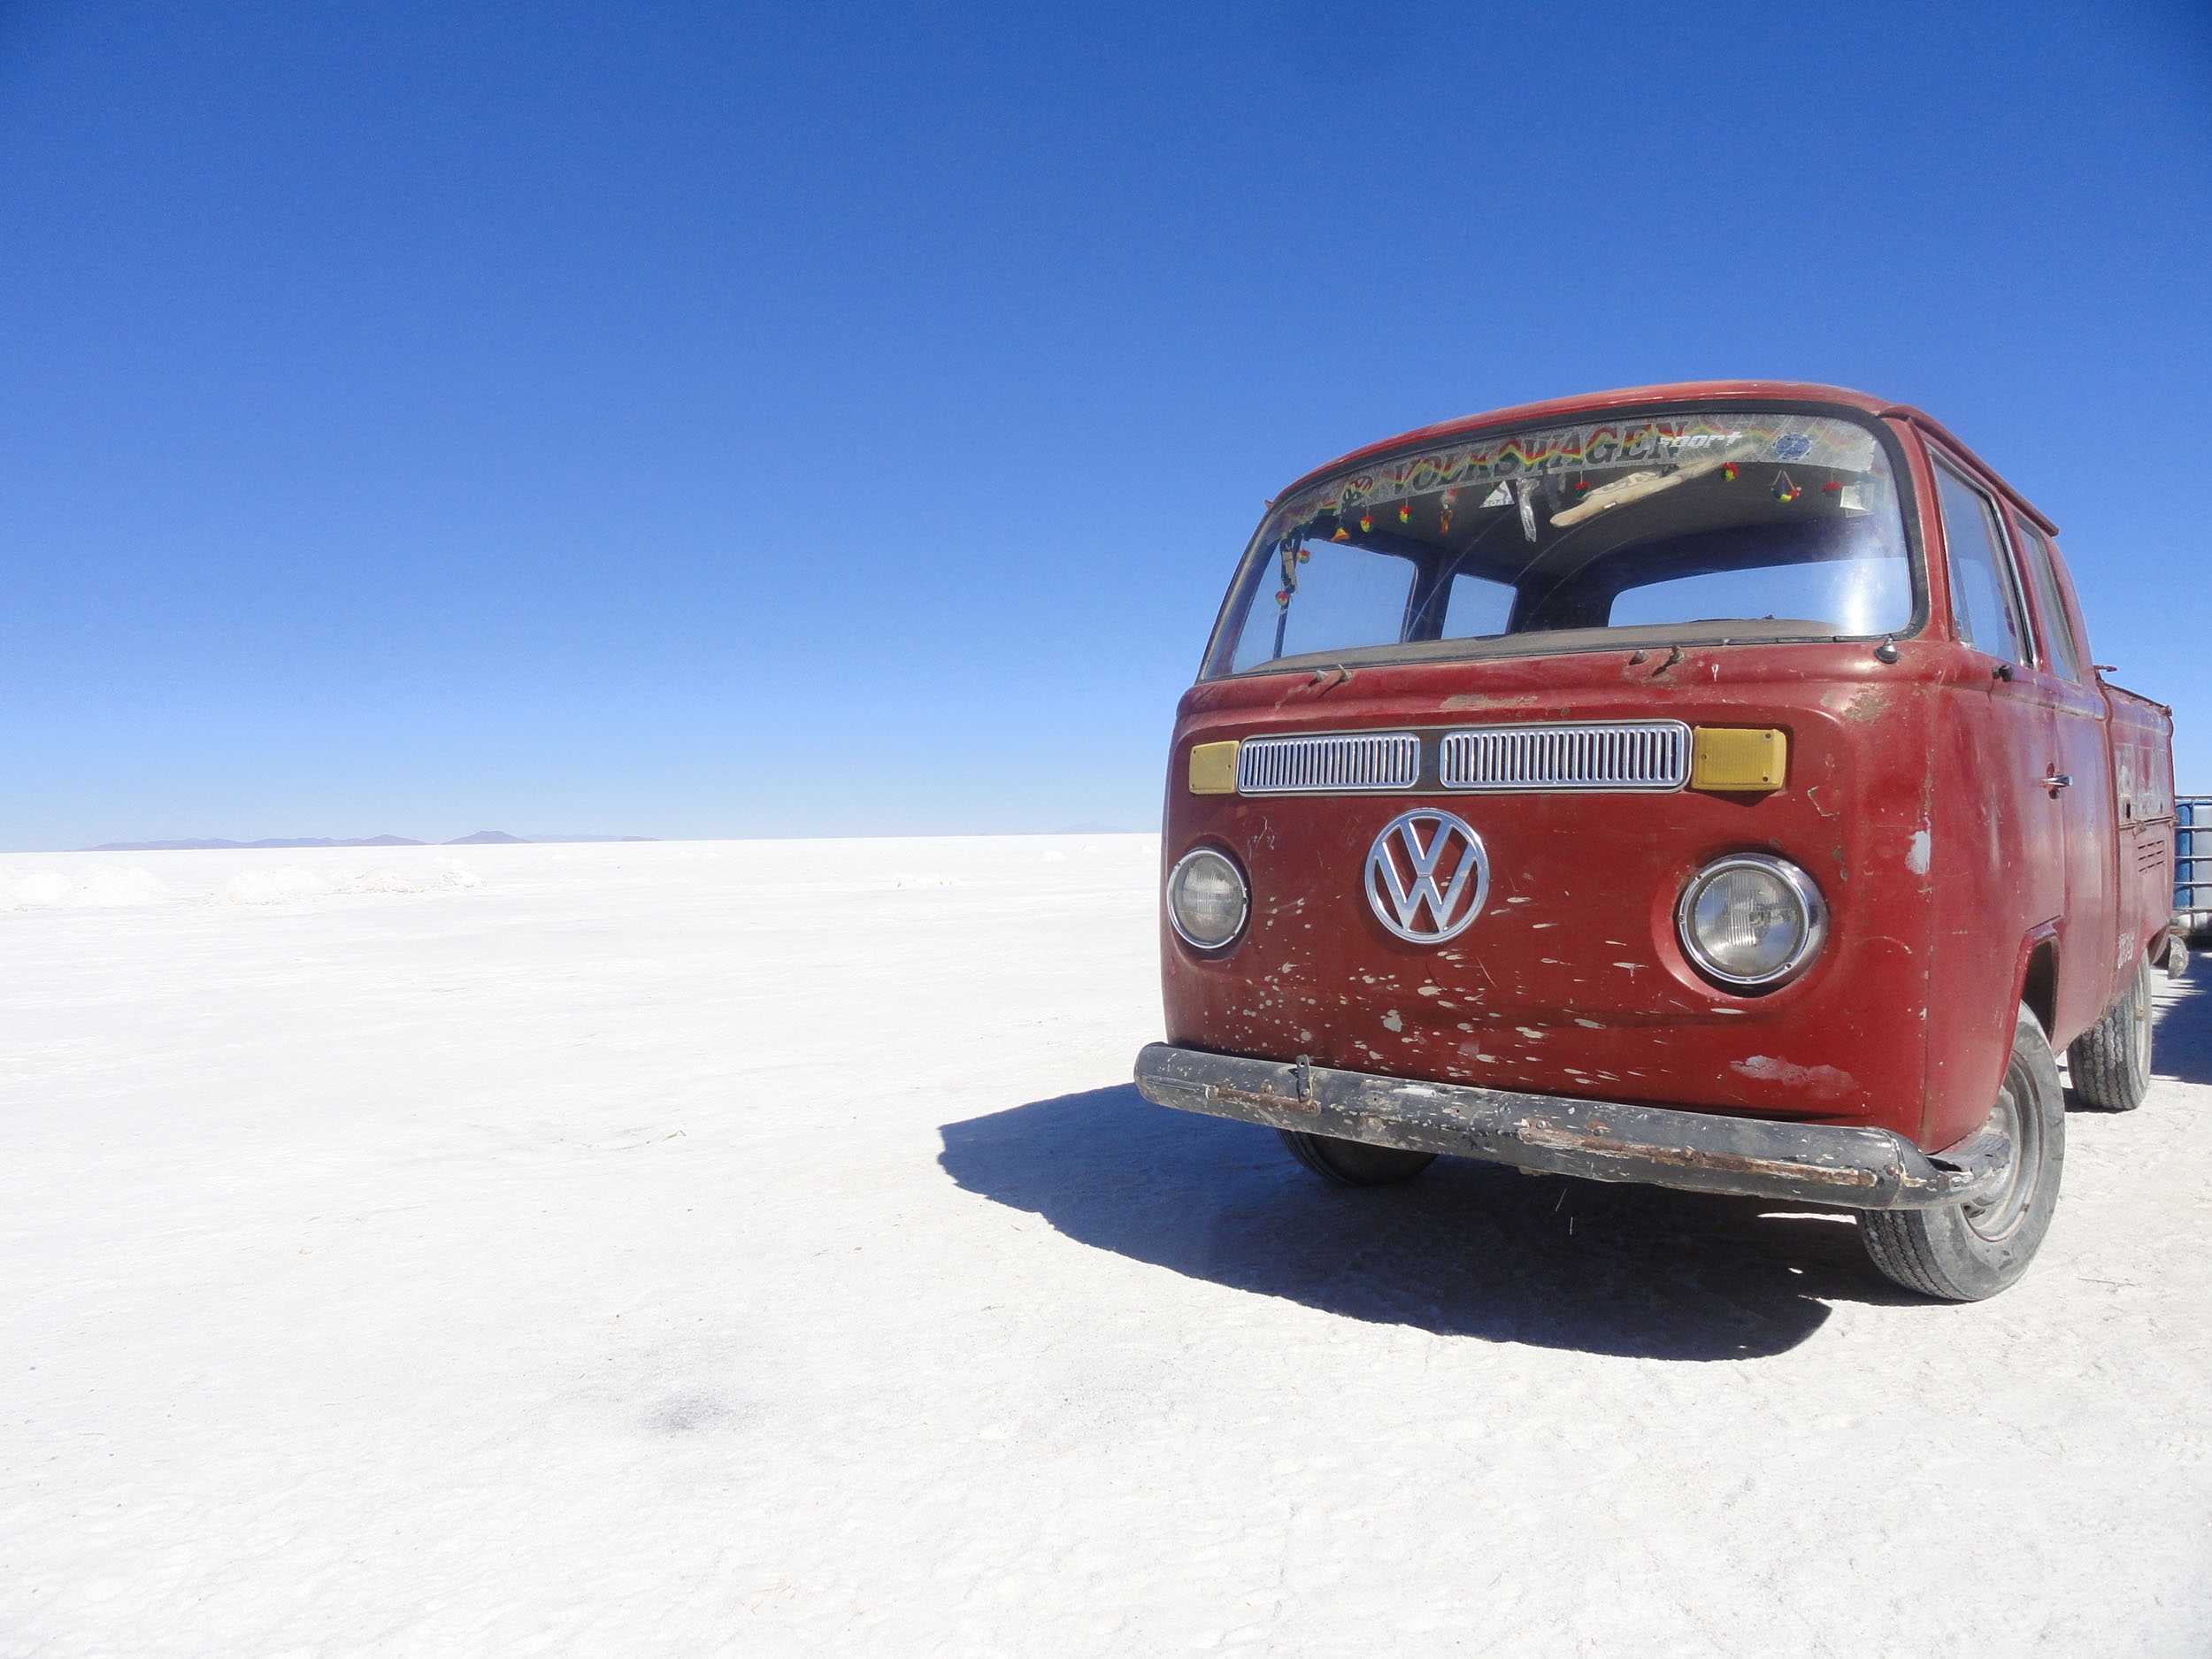
car, vintage, van, travel, transportation, vehicle, vw van, bolivia, city car, salt flats, land vehicle, automobile make